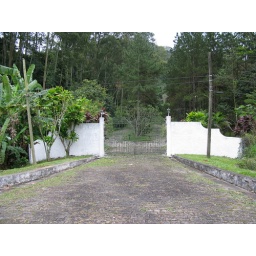
Gate to house in the middle of the road back to SP.